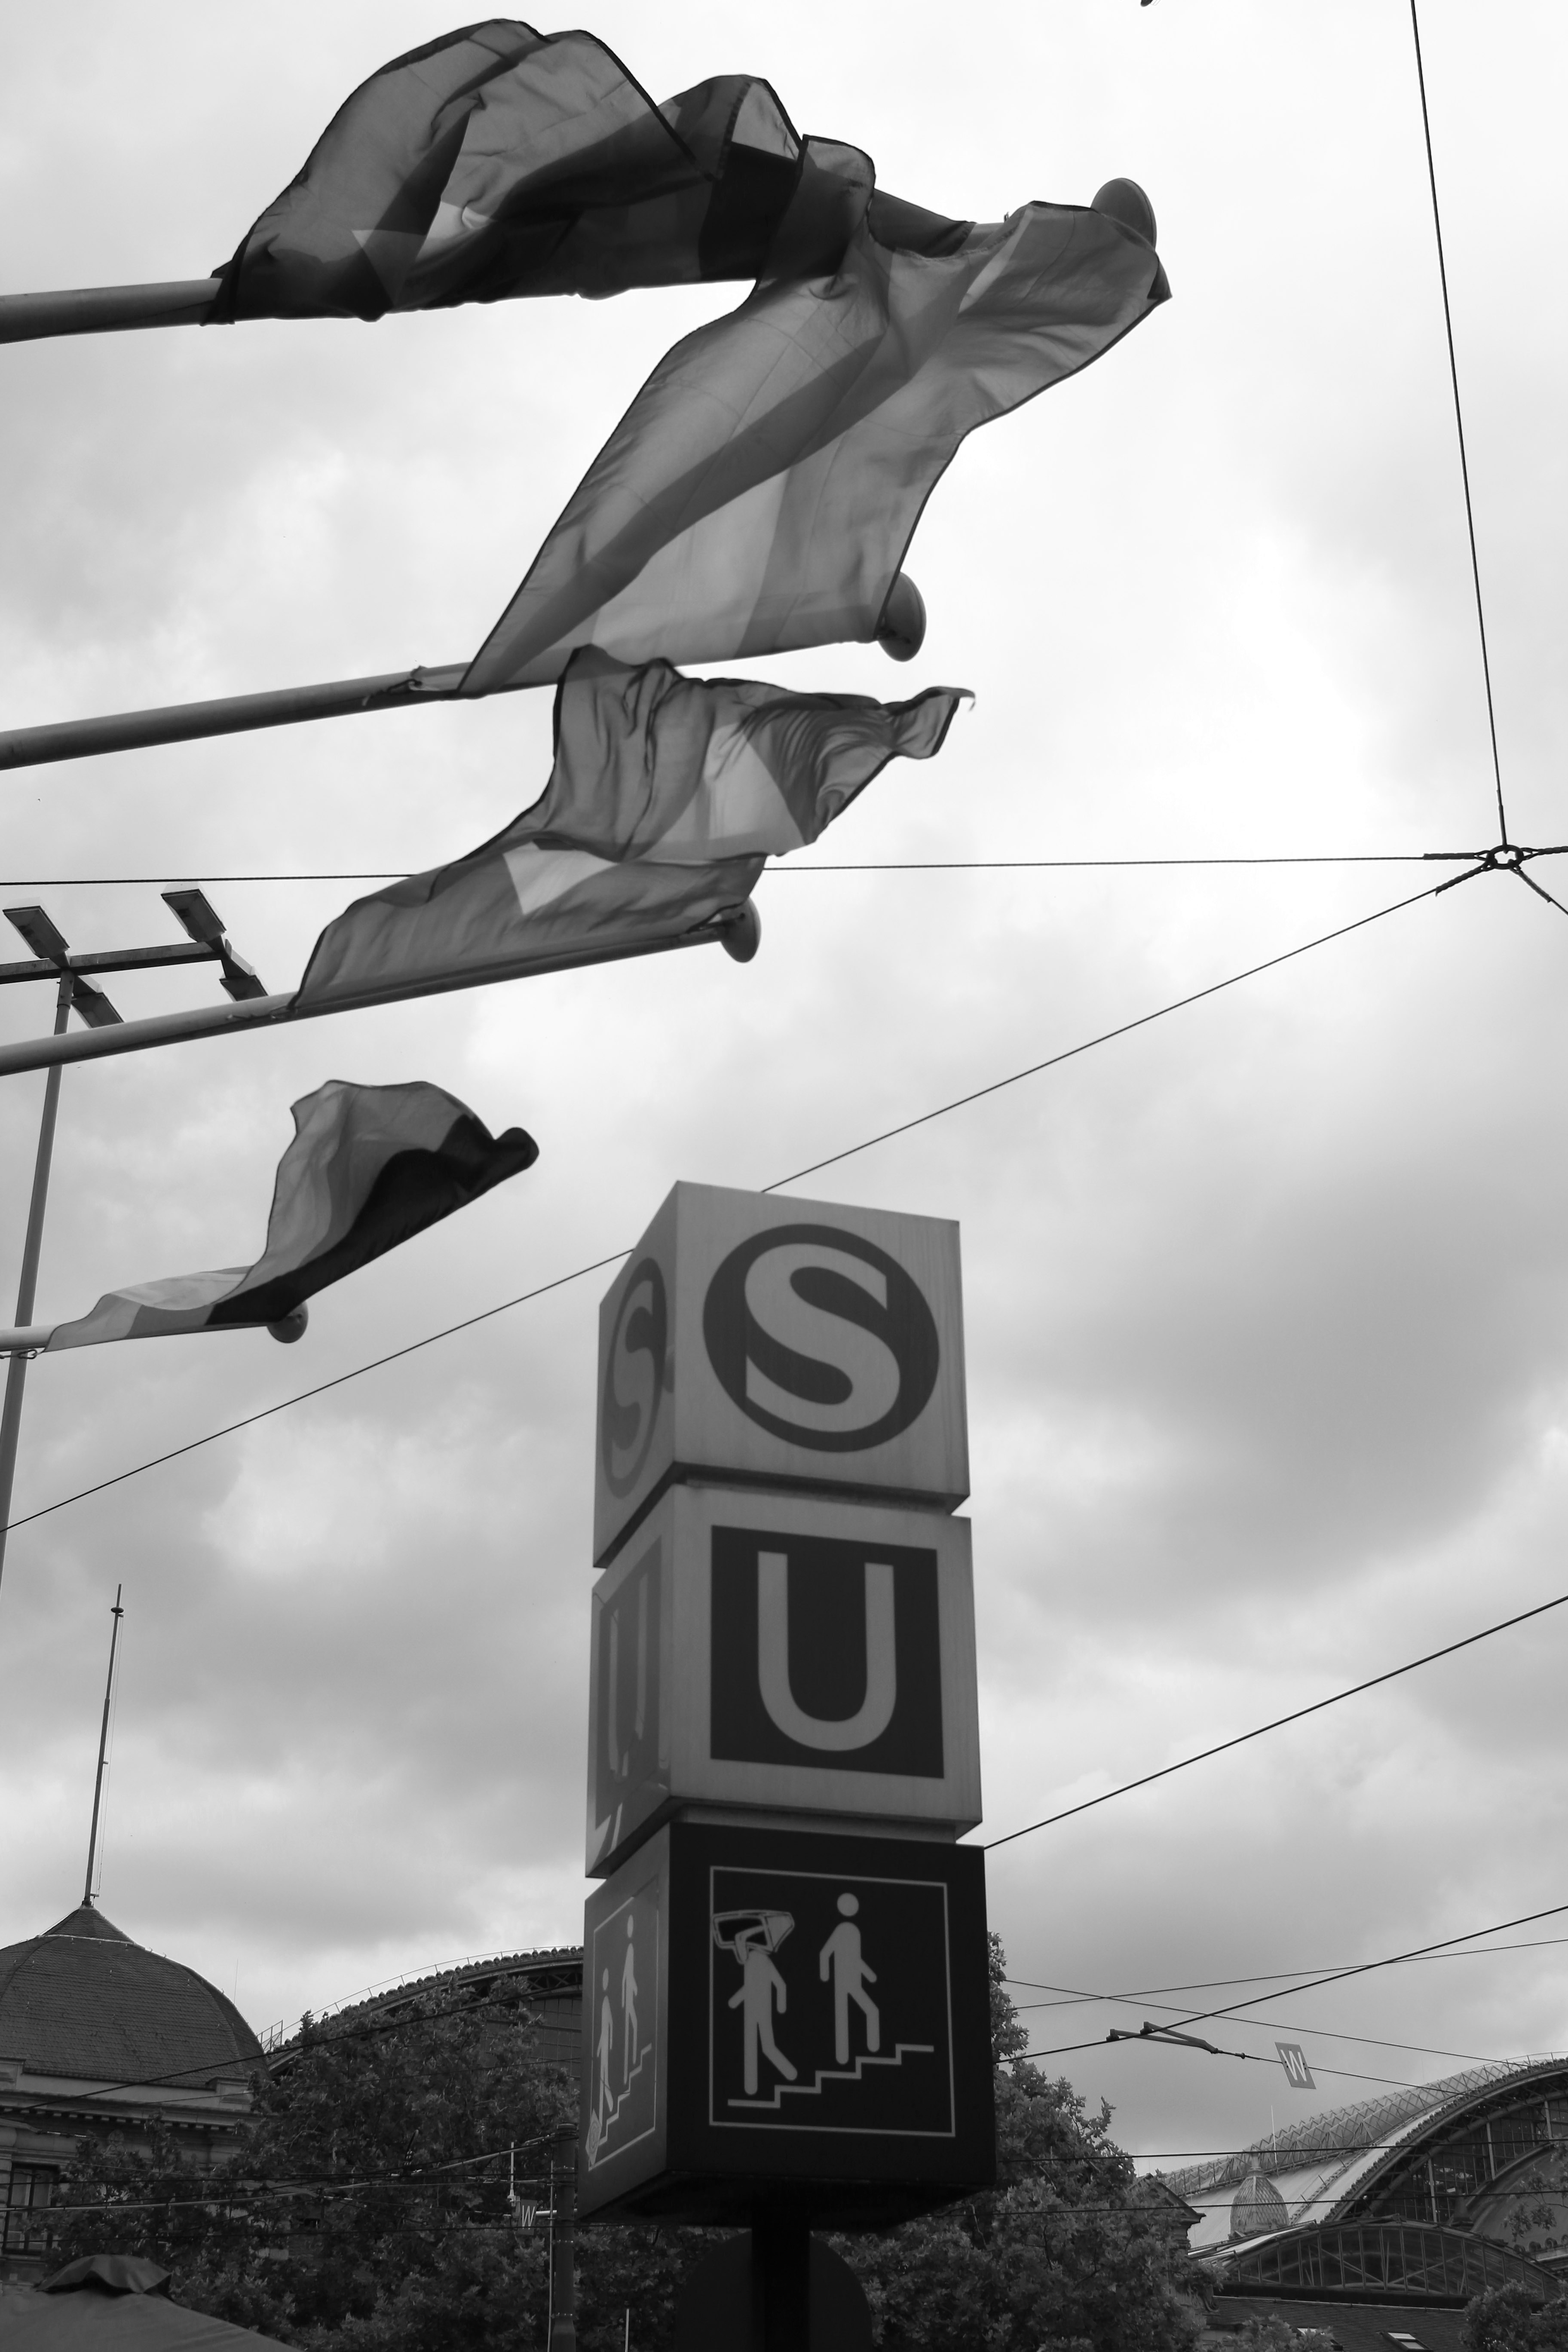
black and white, white, airplane, black, monochrome, lighting, bw, blackandwhite, sculpture, blackwhite, art, flags, photograph, germany, alemania, allemagne, sw, schwarzweiss, schwarzweis, image, shape, frankfurtmain, frankfurtammain, frankfurtam, frankfurtamain, germania, hesse, hassia, hessen, frankfurt, schwarzweissfotografie, schwarzweisfotografie, flaggen, fighter aircraft, monochrome photography